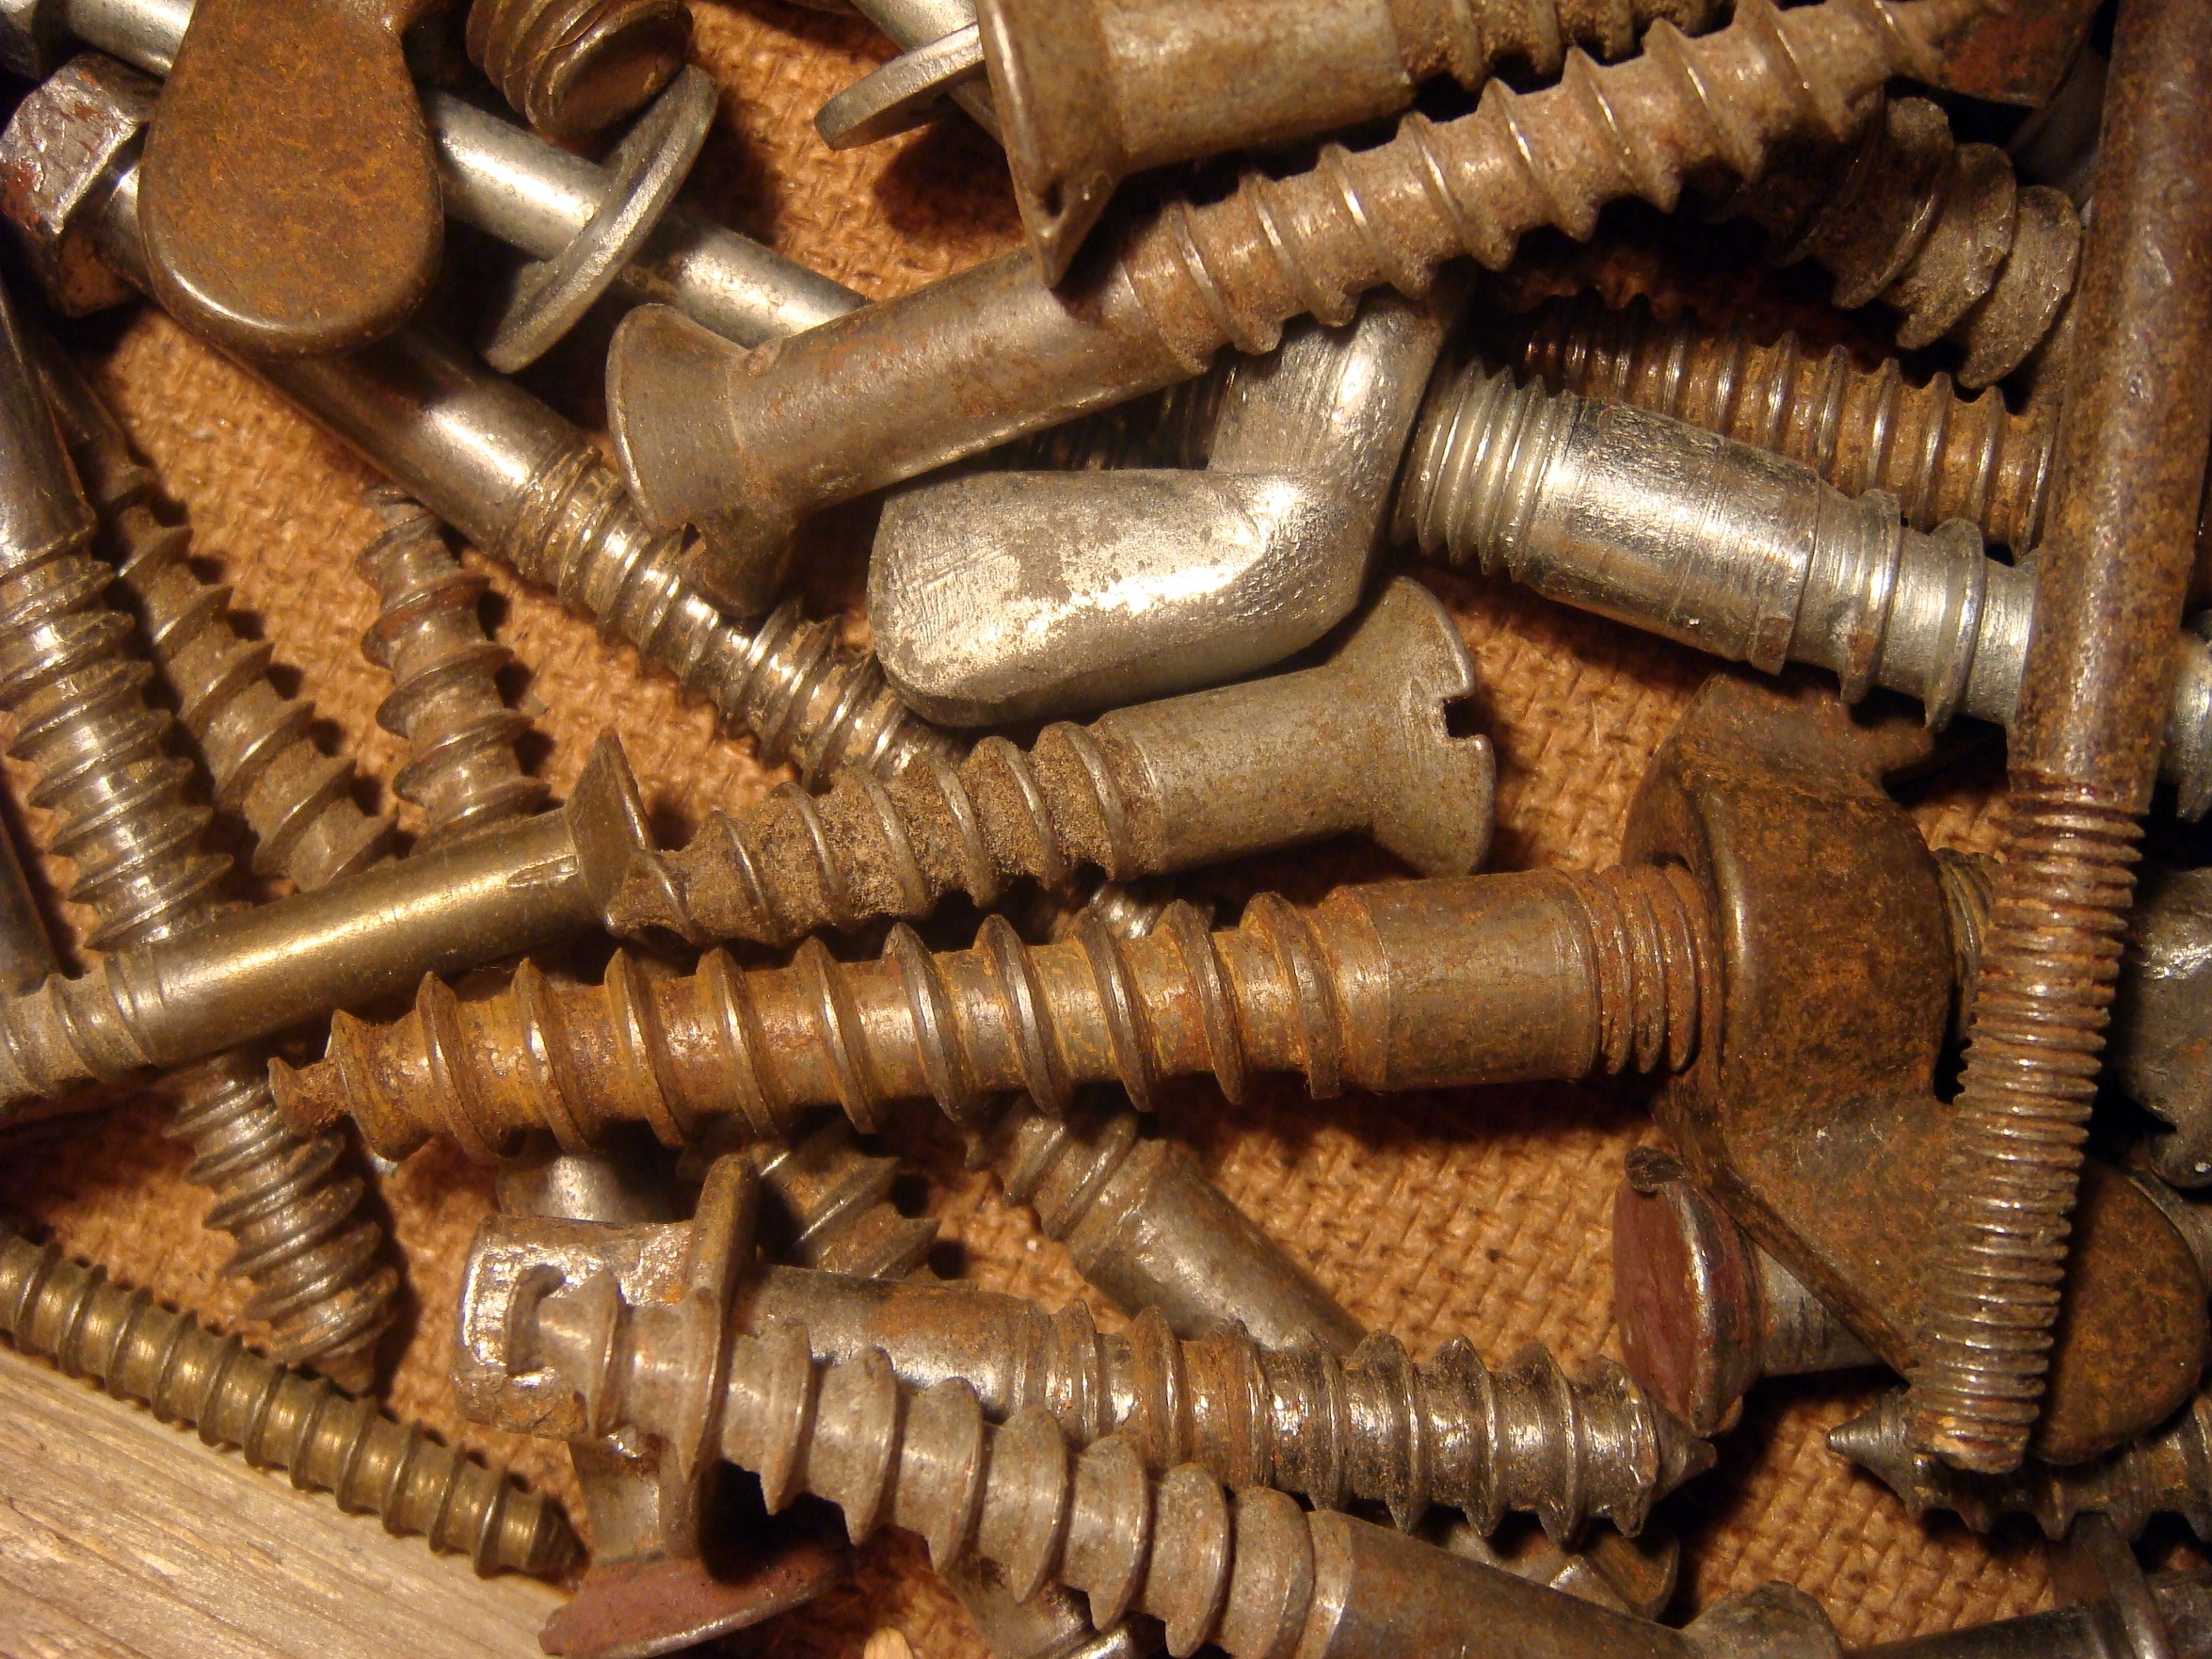
texture, building, old, steel, metal, material, screw, rusty, large, the background, firearm, gun accessory